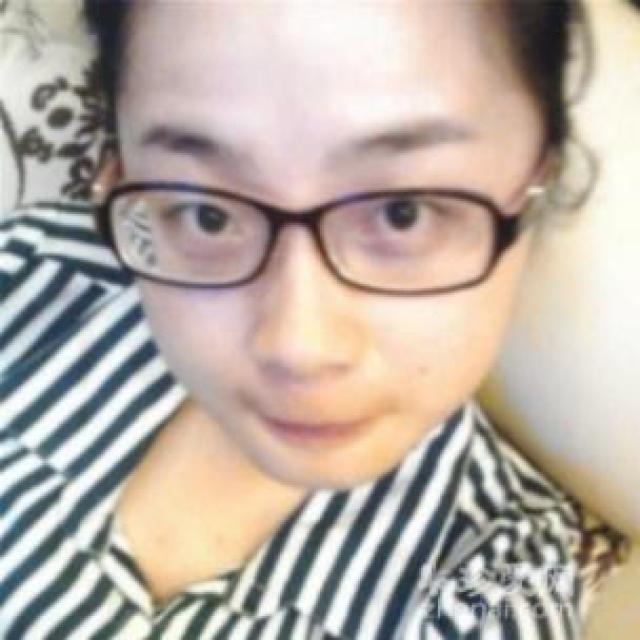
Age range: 21-44